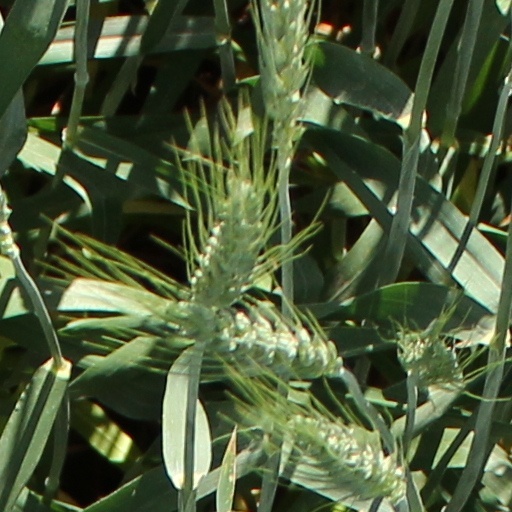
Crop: wheat